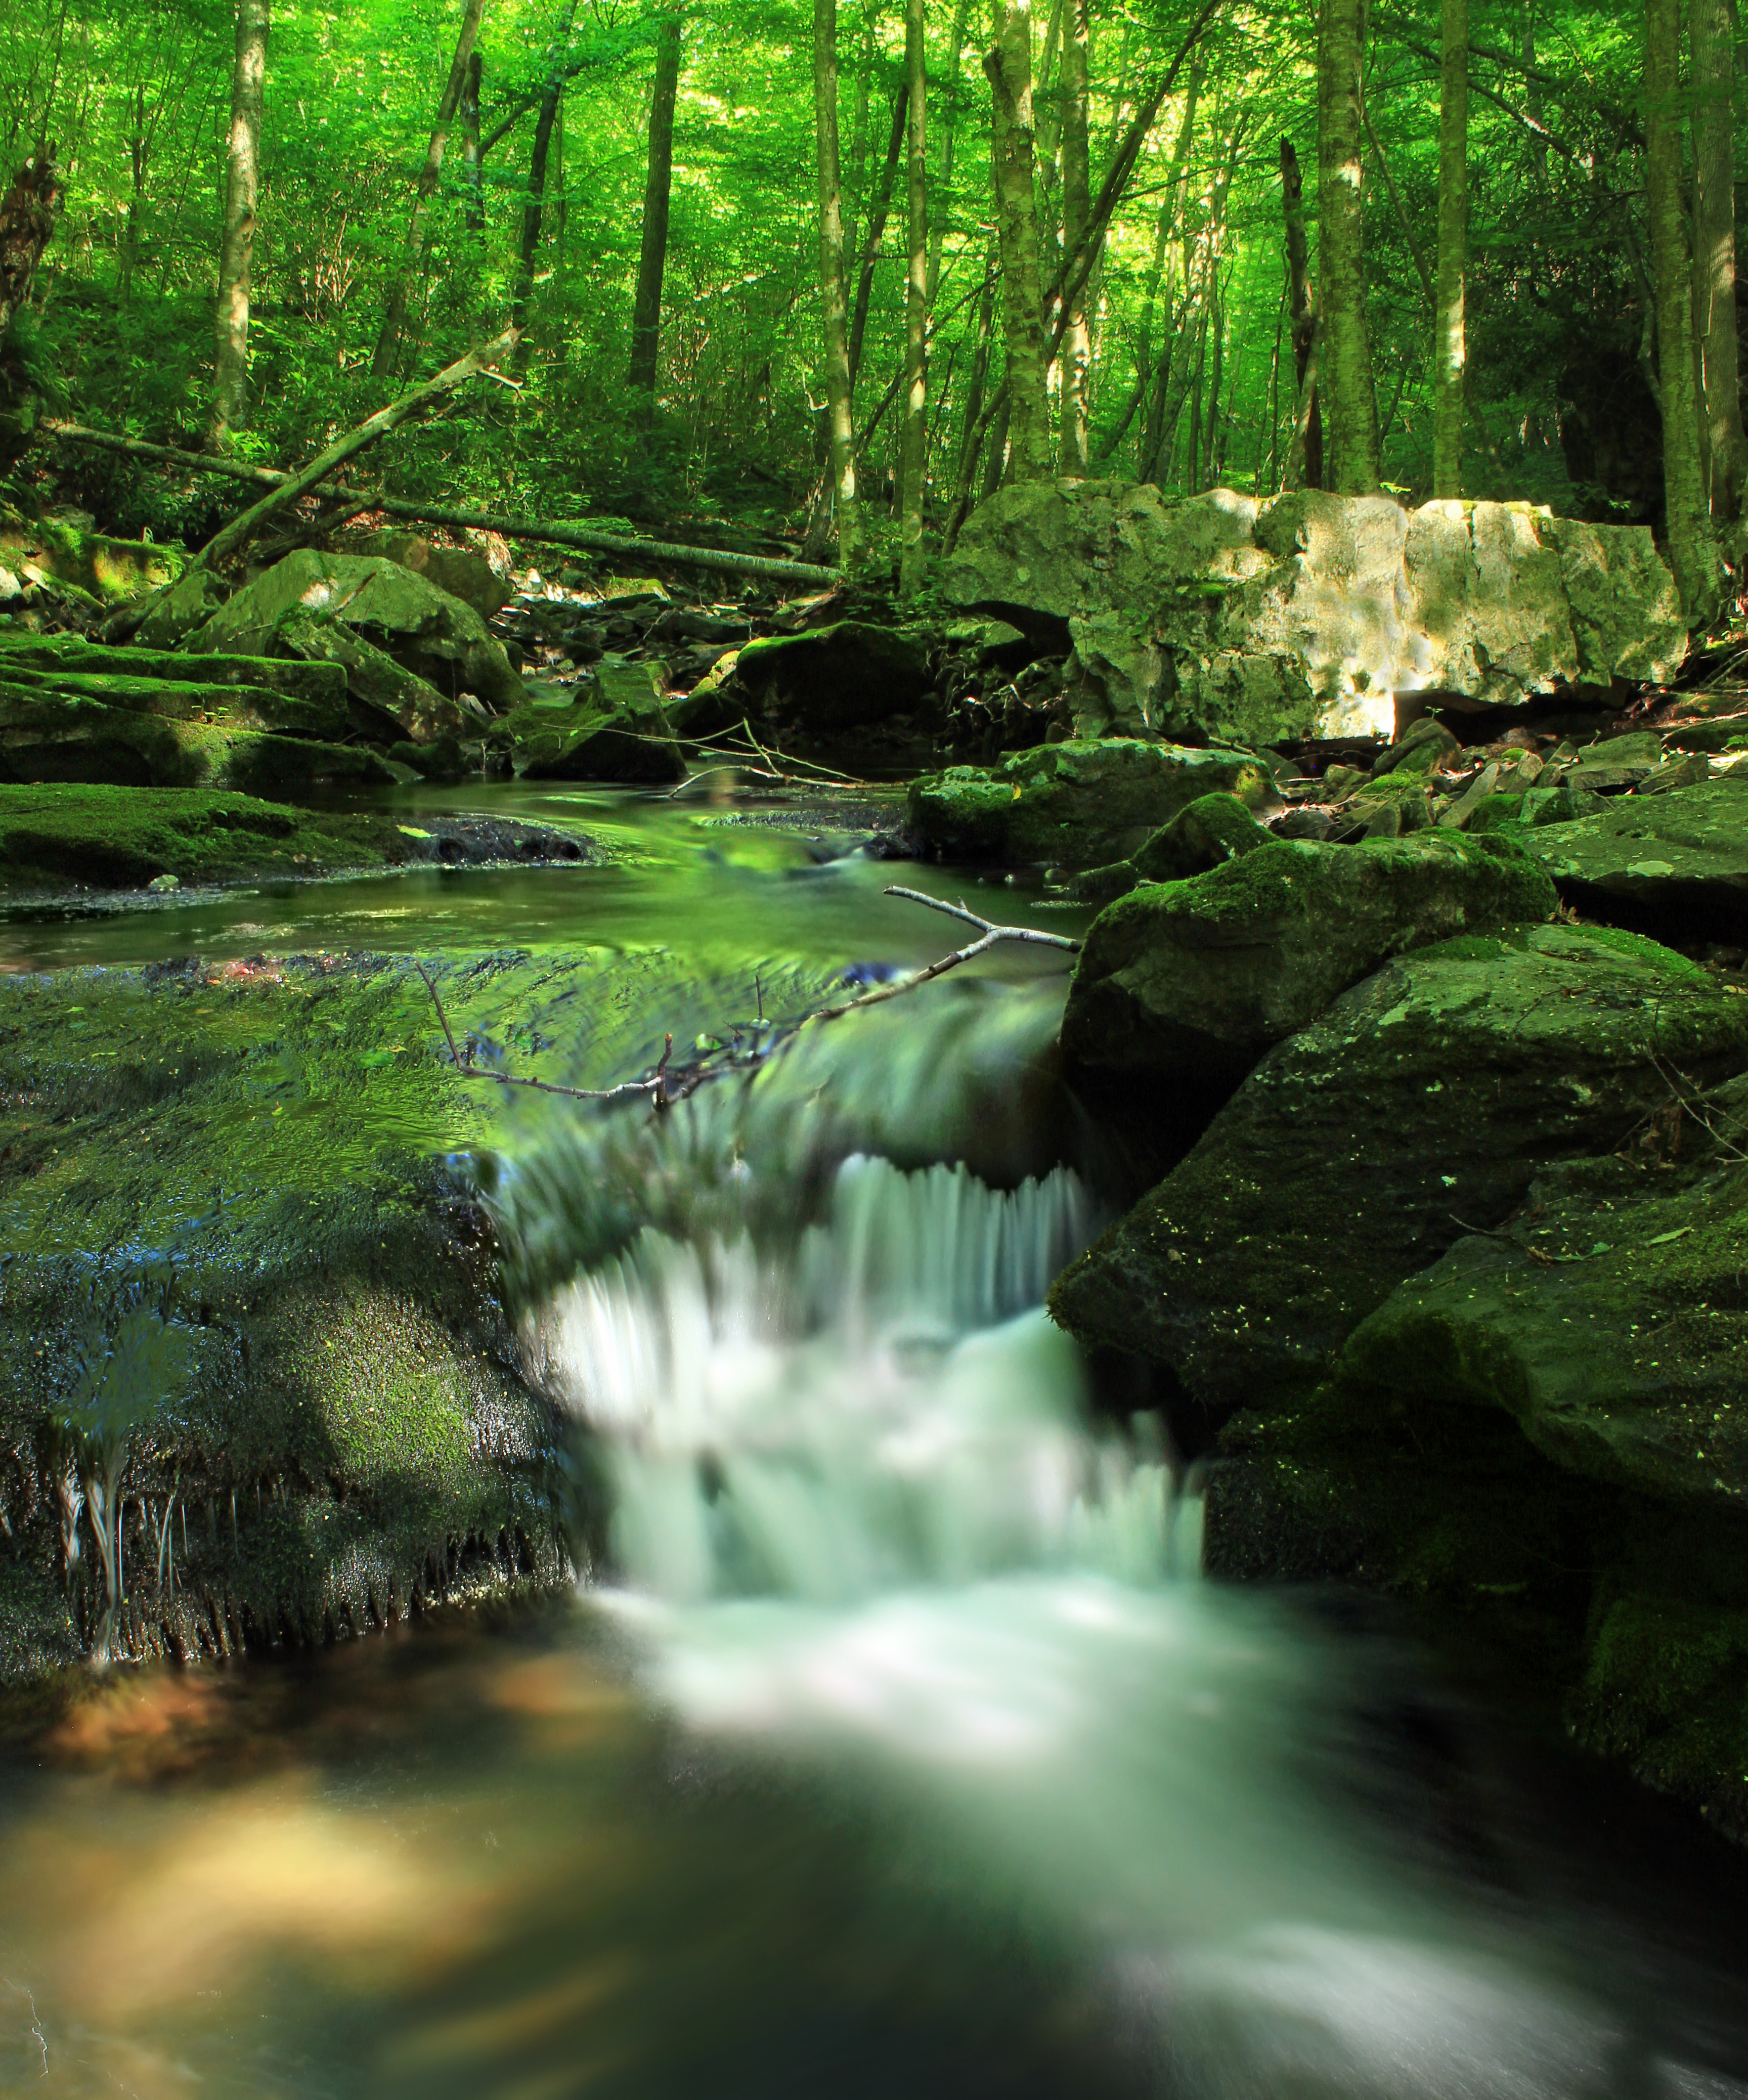
landscape, tree, water, nature, forest, waterfall, creek, wilderness, hiking, leaf, river, valley, summer, moss, stream, green, reflection, jungle, autumn, body of water, trees, rocks, creativecommons, vegetation, rainforest, falls, monroecounty, poconos, stategameland221, stategamelands221, sgl221, devilsholecreek, sevenpinesmountain, ravine, cascades, pennsylvania, woodland, habitat, water feature, ecosystem, watercourse, old growth forest, natural environment, geographical feature